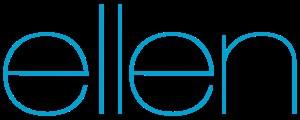
Ellen Lee DeGeneres [ˈɛlən dəˈd͡ʒɛnəɹəs], née le 26 janvier 1958 à Metairie, est une humoriste, animatrice de télévision et écrivaine américaine.